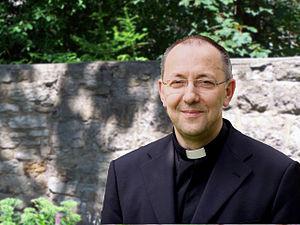
Wolfgang Ipolt, né le 17 mars 1954 à Gotha, est un prélat et théologien catholique allemand, évêque de Görlitz depuis 2011.